Champions in 3-D

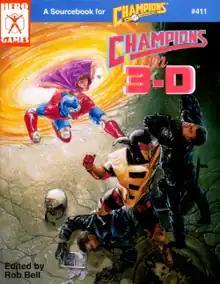
Cover art by David Dorman, 1990

Champions in 3-D is a supplement published by Hero Games and Iron Crown Enterprises (I.C.E.) in 1990 for the superhero role-playing game "Champions".